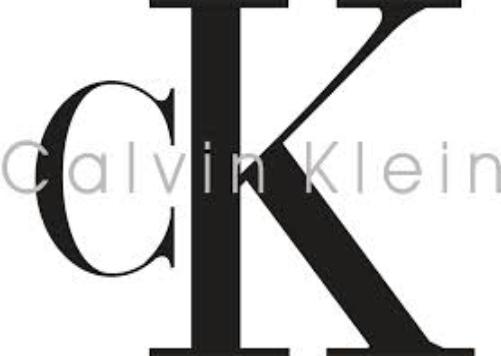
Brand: Ck Calvin Klein-1
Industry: Clothes